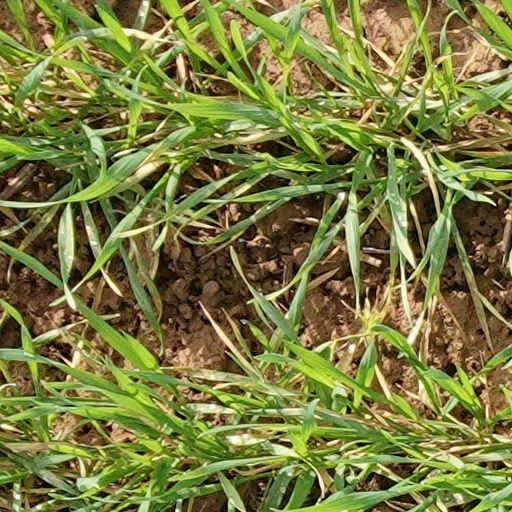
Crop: wheat